Matthew Egan

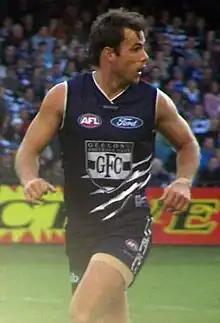
Matt Egan playing for Geelong.

Matthew Egan (born 10 July 1983) is a former Australian rules footballer who played for the Geelong Football Club in the Australian Football League (AFL). He served as interim senior coach at the Essendon Football Club after the resignation of James Hird for the final three rounds of the 2015 season. He served as head of development at the Melbourne Football Club from September 2016 until 2020.